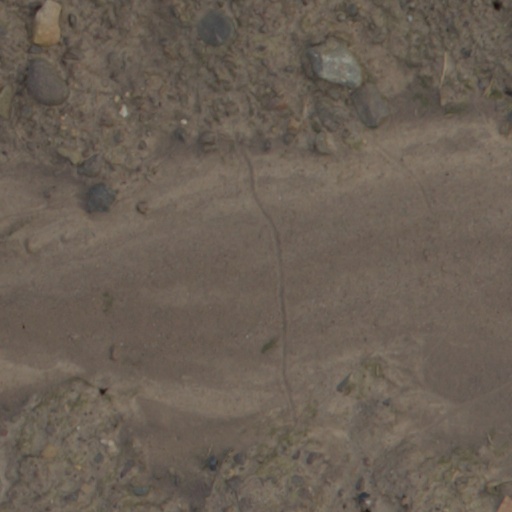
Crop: wheat